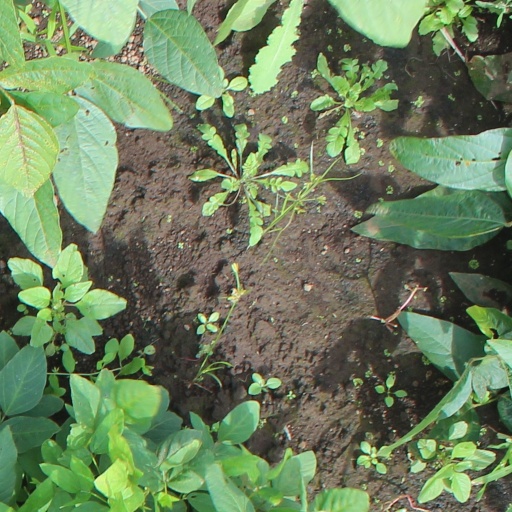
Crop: soybean